Stångebro Ishall

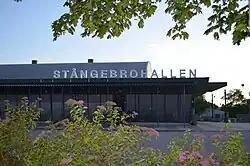

Stångebro Ishall, also known as Stångebrohallen, is an arena in Linköping, Sweden. It opened in 1975 and, after having undergone a series of renovations over the years, currently has a capacity of 4,700 people during sport events.